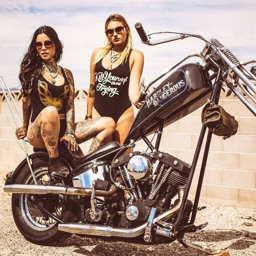
what do you think of this chopper ? # chopper